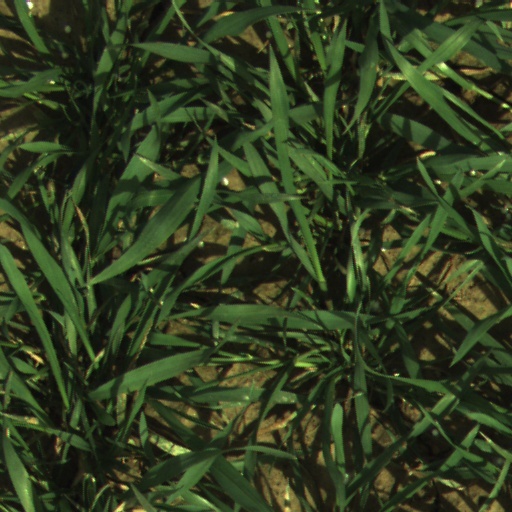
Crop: wheat